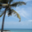
Label: palm_tree